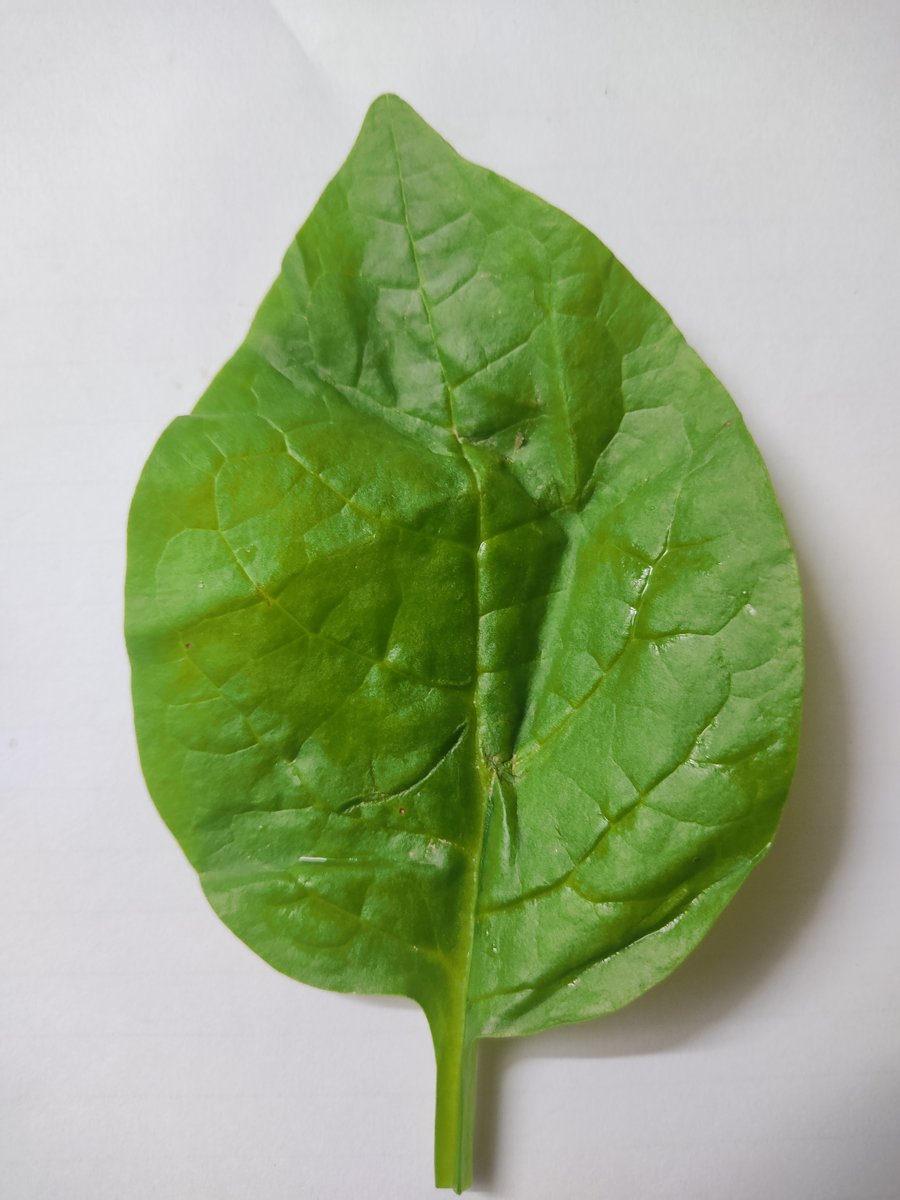
Label: Healthy-Leaf